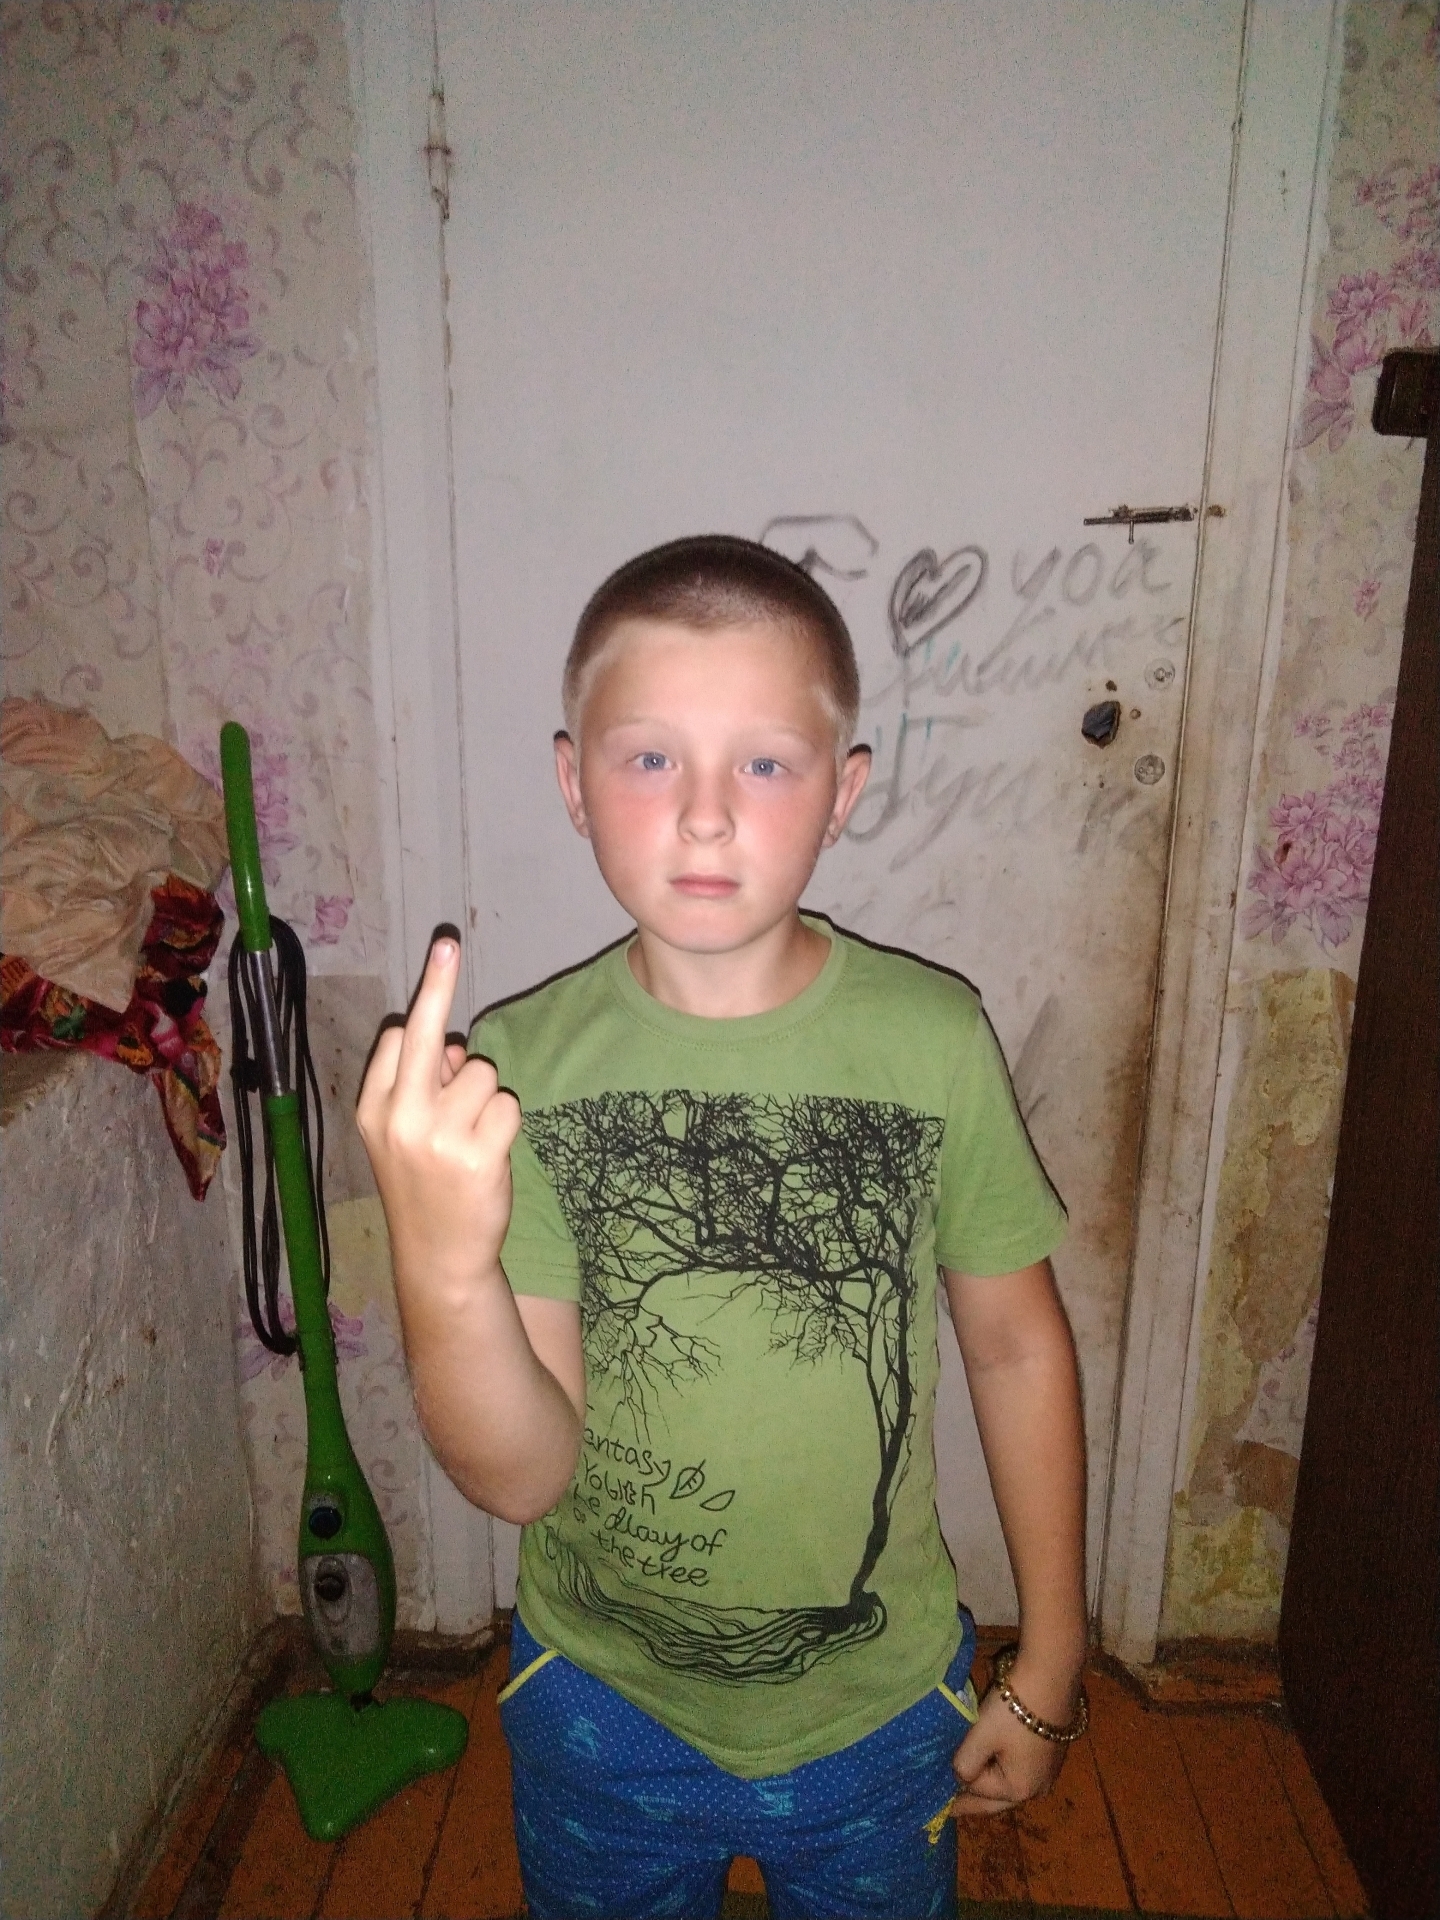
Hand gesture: middle_finger